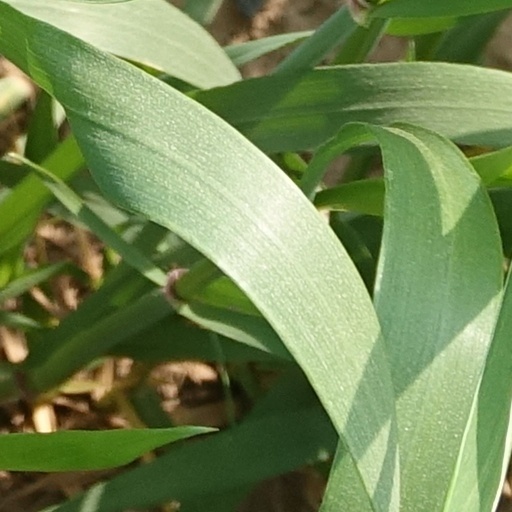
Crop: wheat